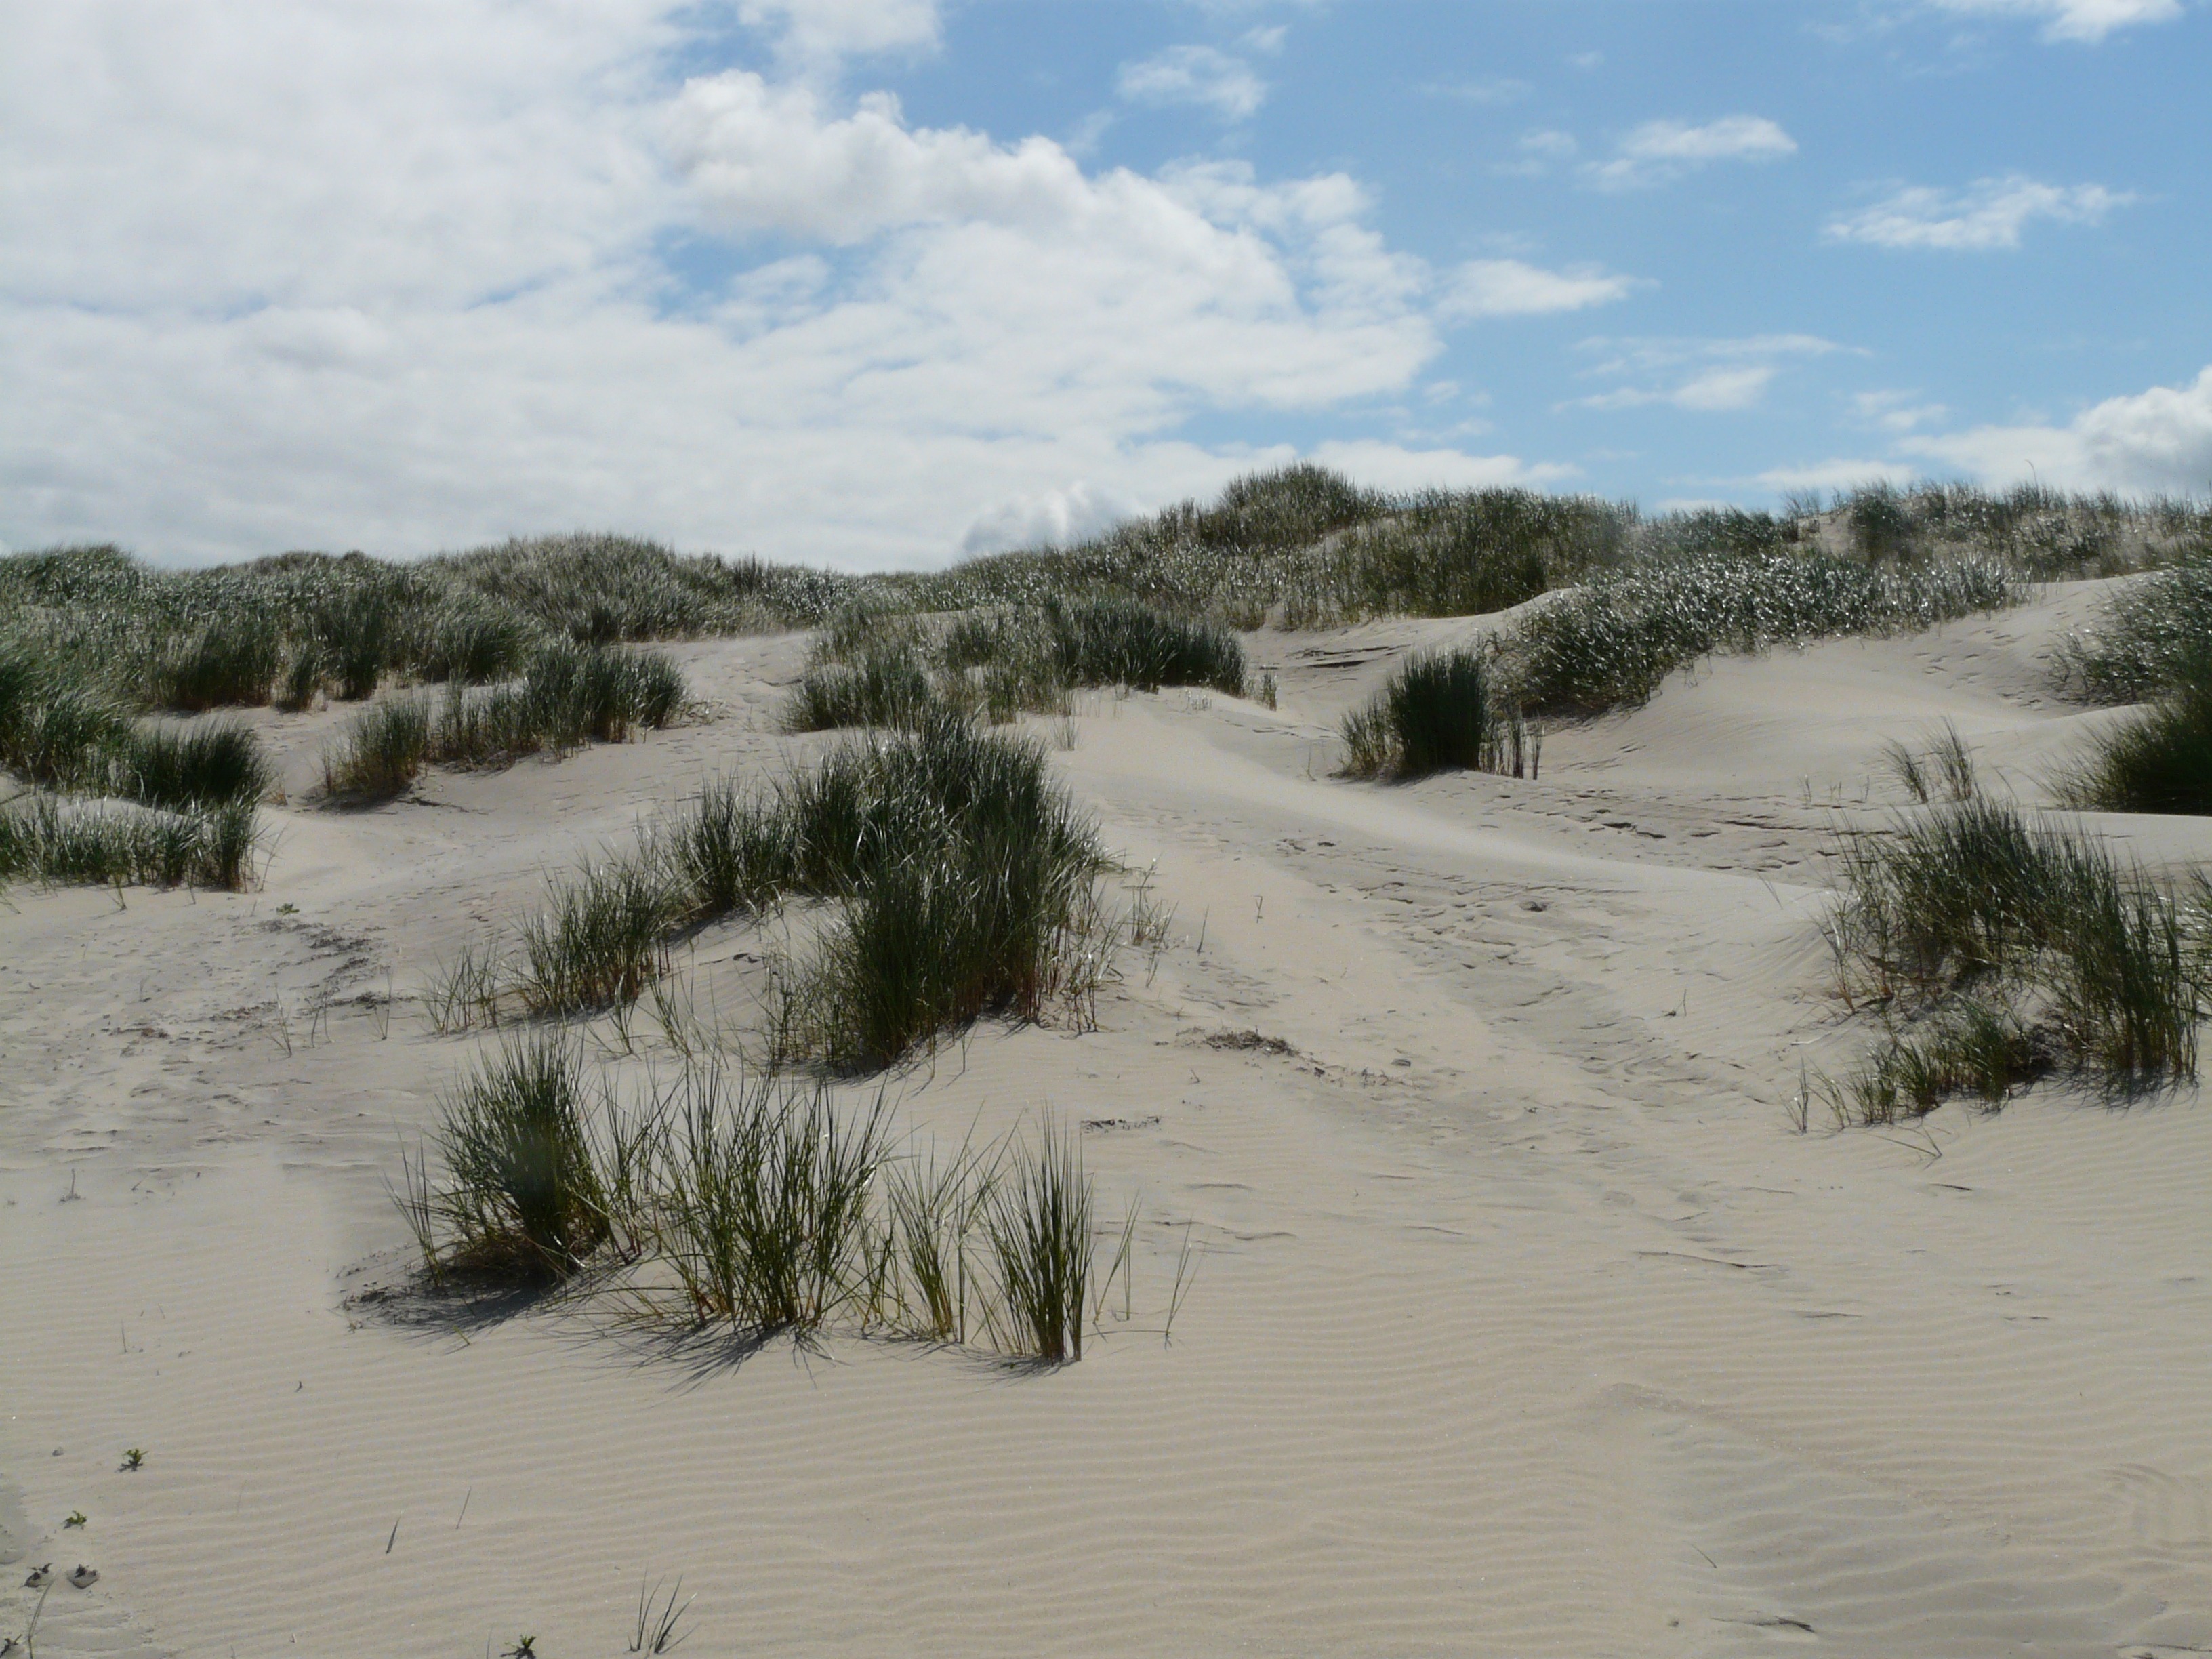
beach, landscape, sea, grass, sand, wilderness, snow, winter, dune, weather, dunes, wetland, plateau, habitat, marram grass, north sea, ecosystem, poaceae, licorice, landform, natural environment, geographical feature, aeolian landform, ammophila